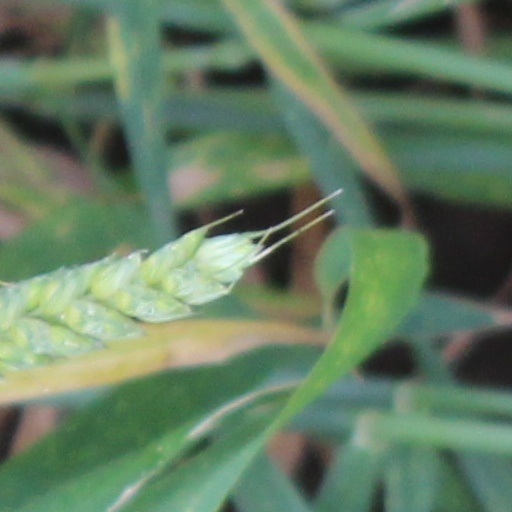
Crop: wheat